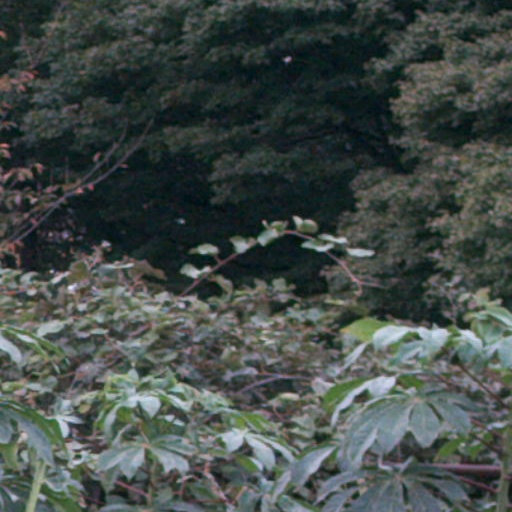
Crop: cassava